Ryan Mendes

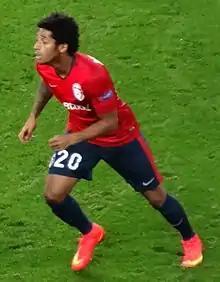
Mendes playing for Lille in 2014

Ryan Isaac Mendes da Graça (born 8 January 1990) is a Cape Verdean professional footballer who plays as a winger for club Kocaelispor and the Cape Verde national team.